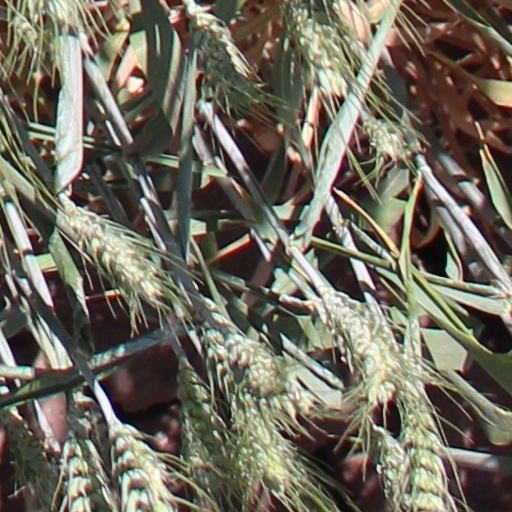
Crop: wheat